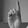
ASL letter: D